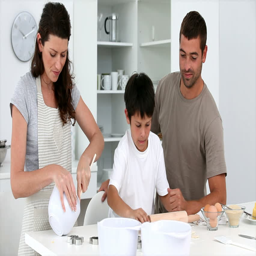
family cooking together in the kitchen